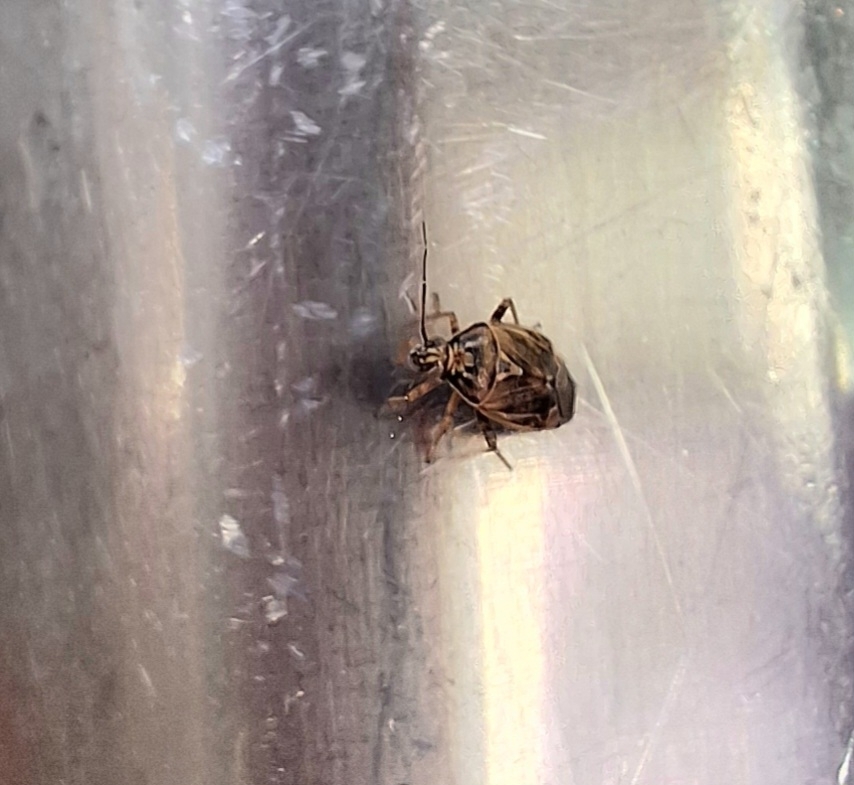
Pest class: lygus_bug